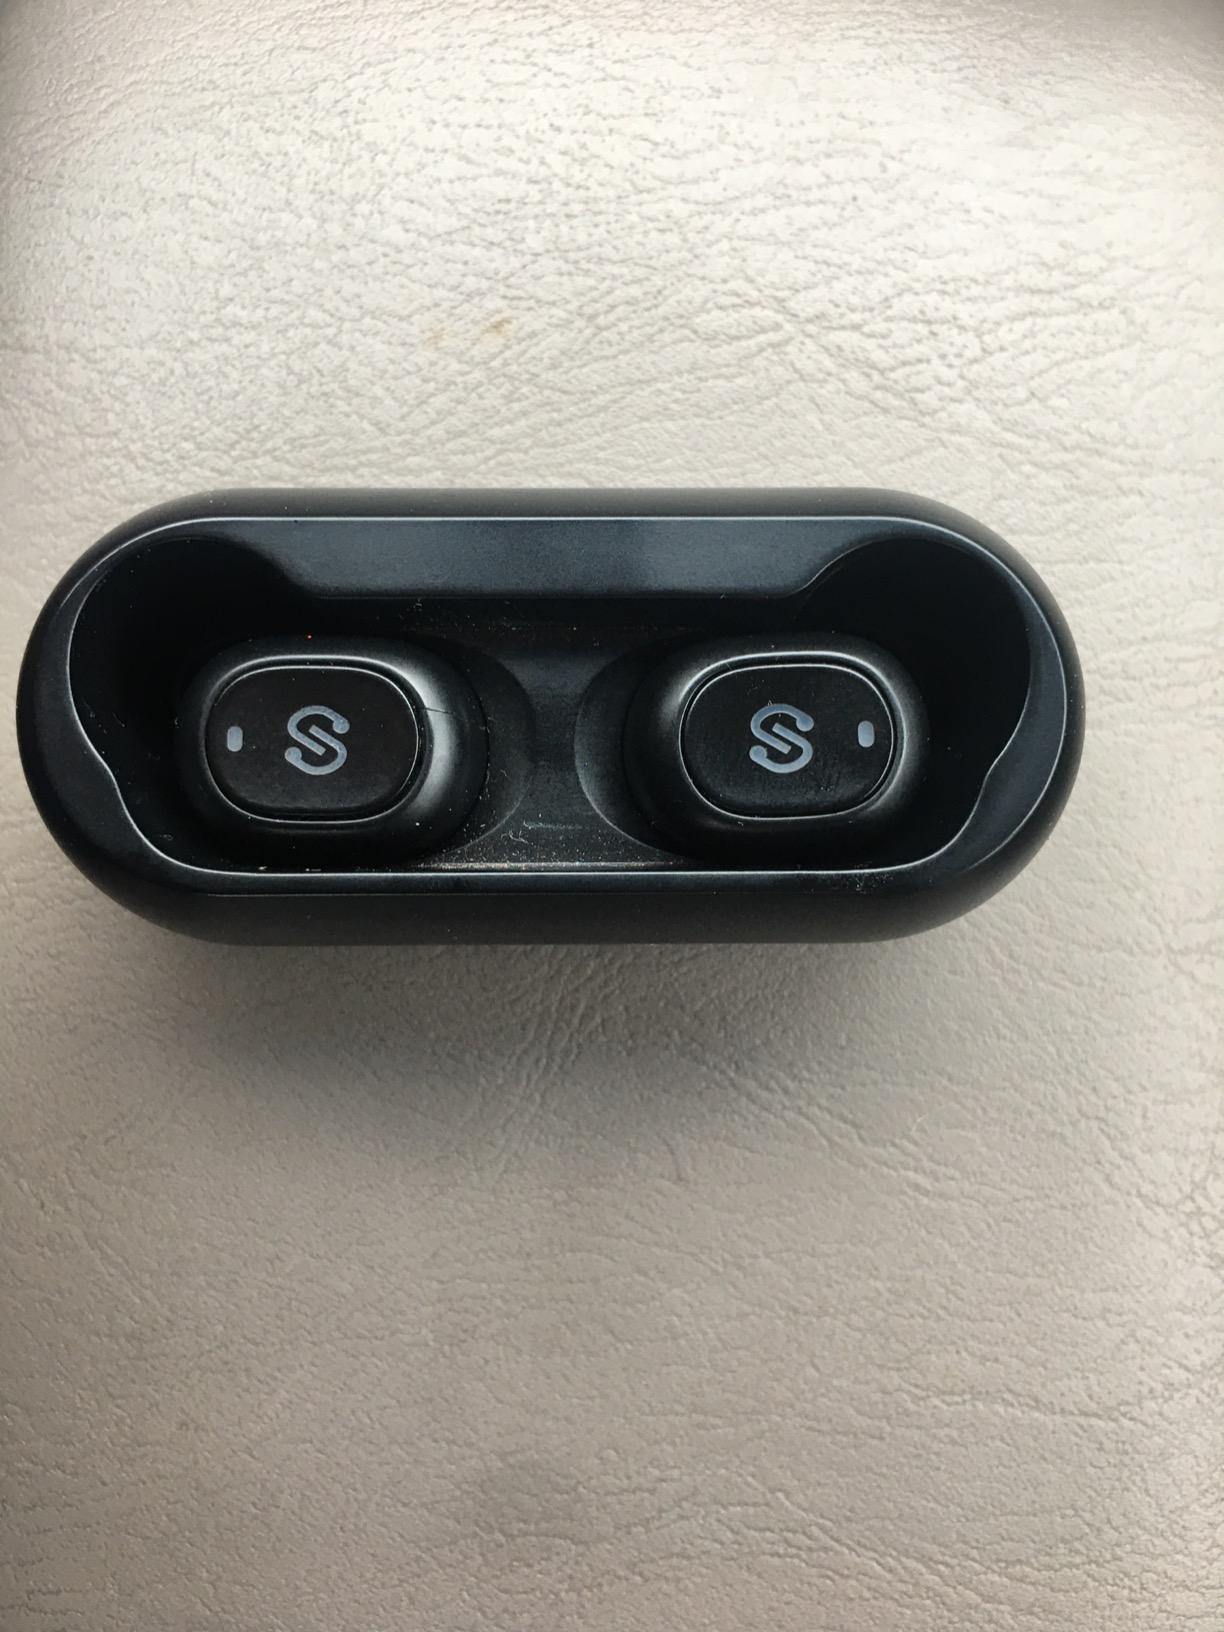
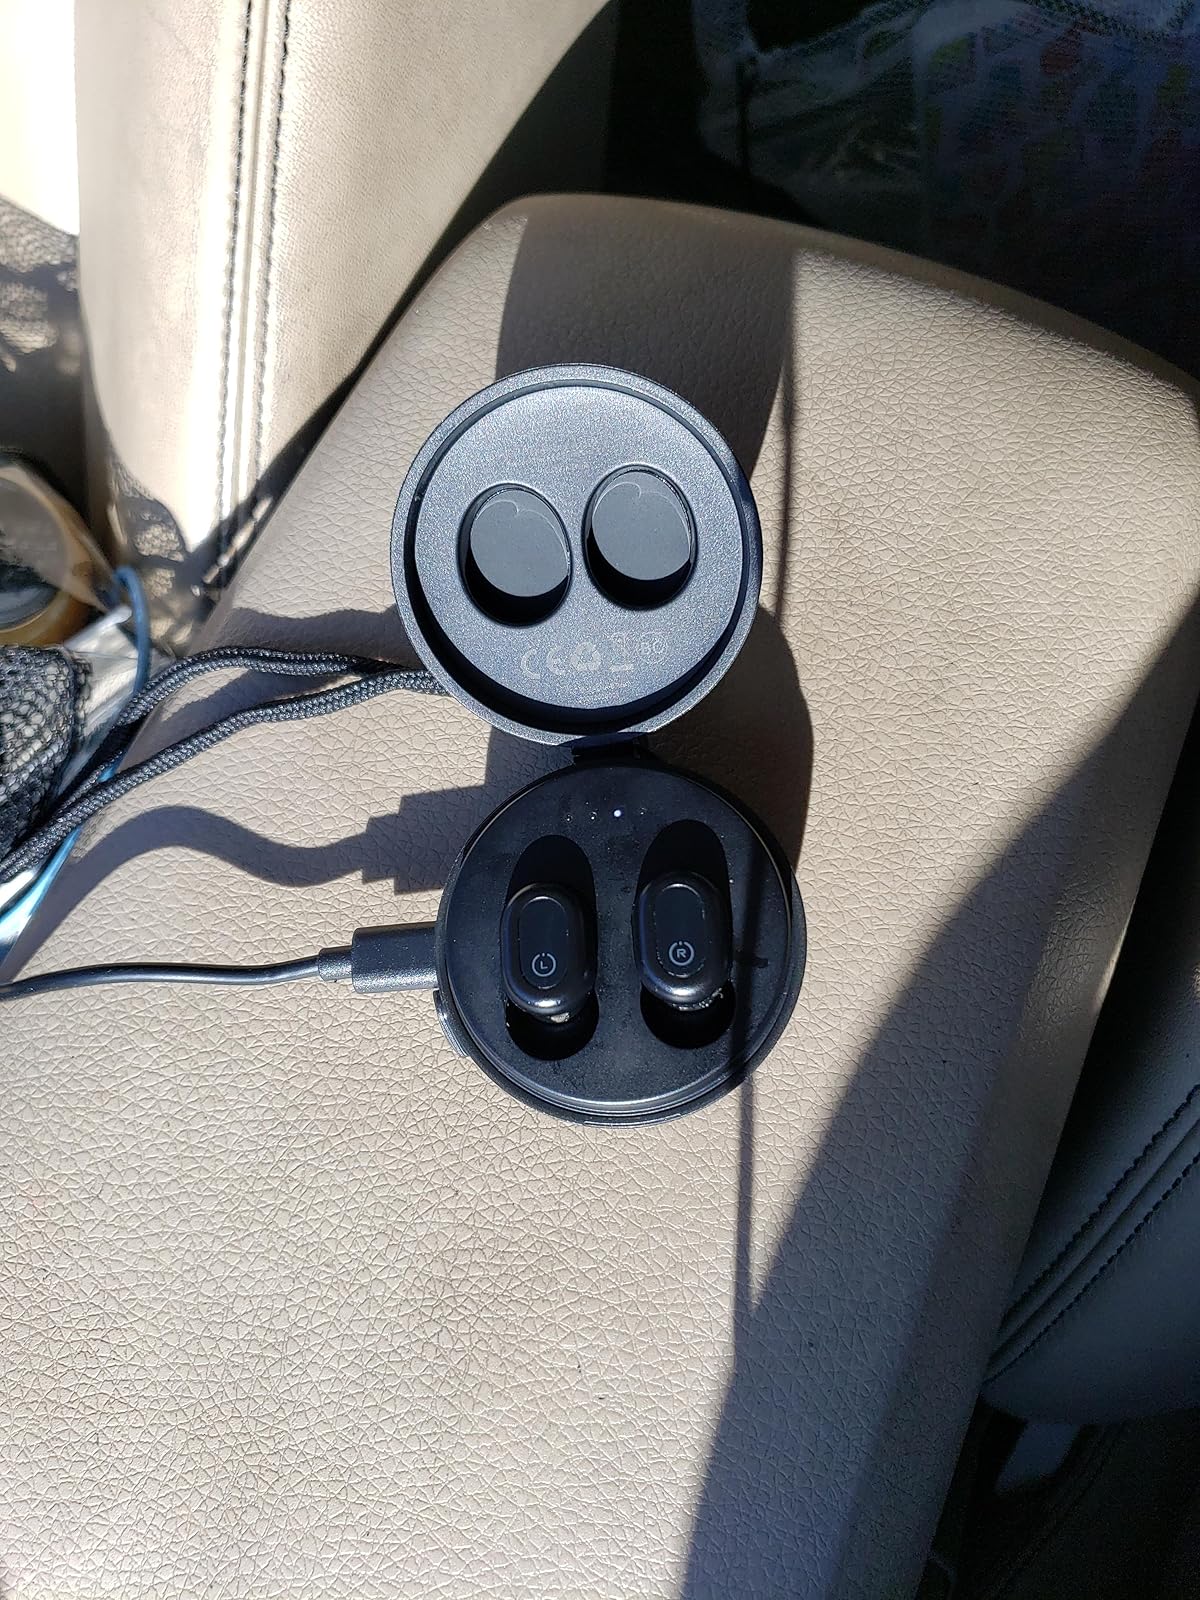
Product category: earbuds
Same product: no